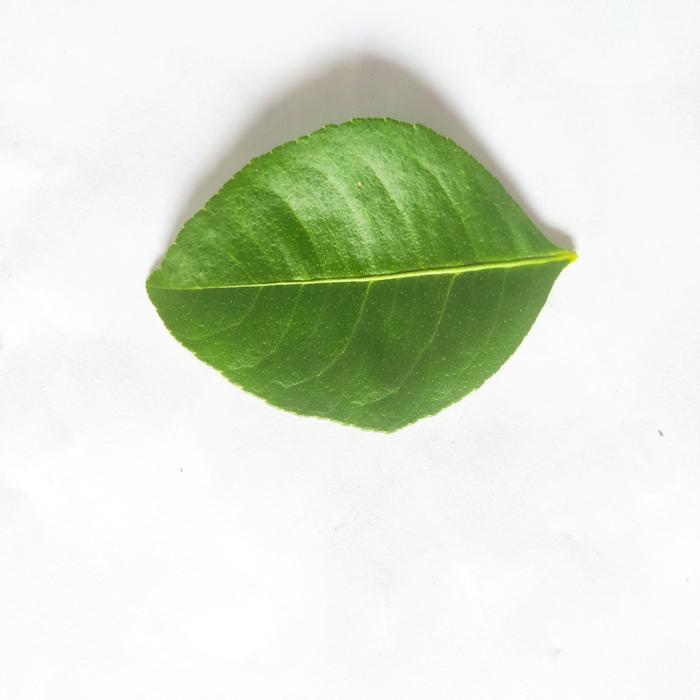
Crop: Lemon
Leaf condition: Healthy_Leaf